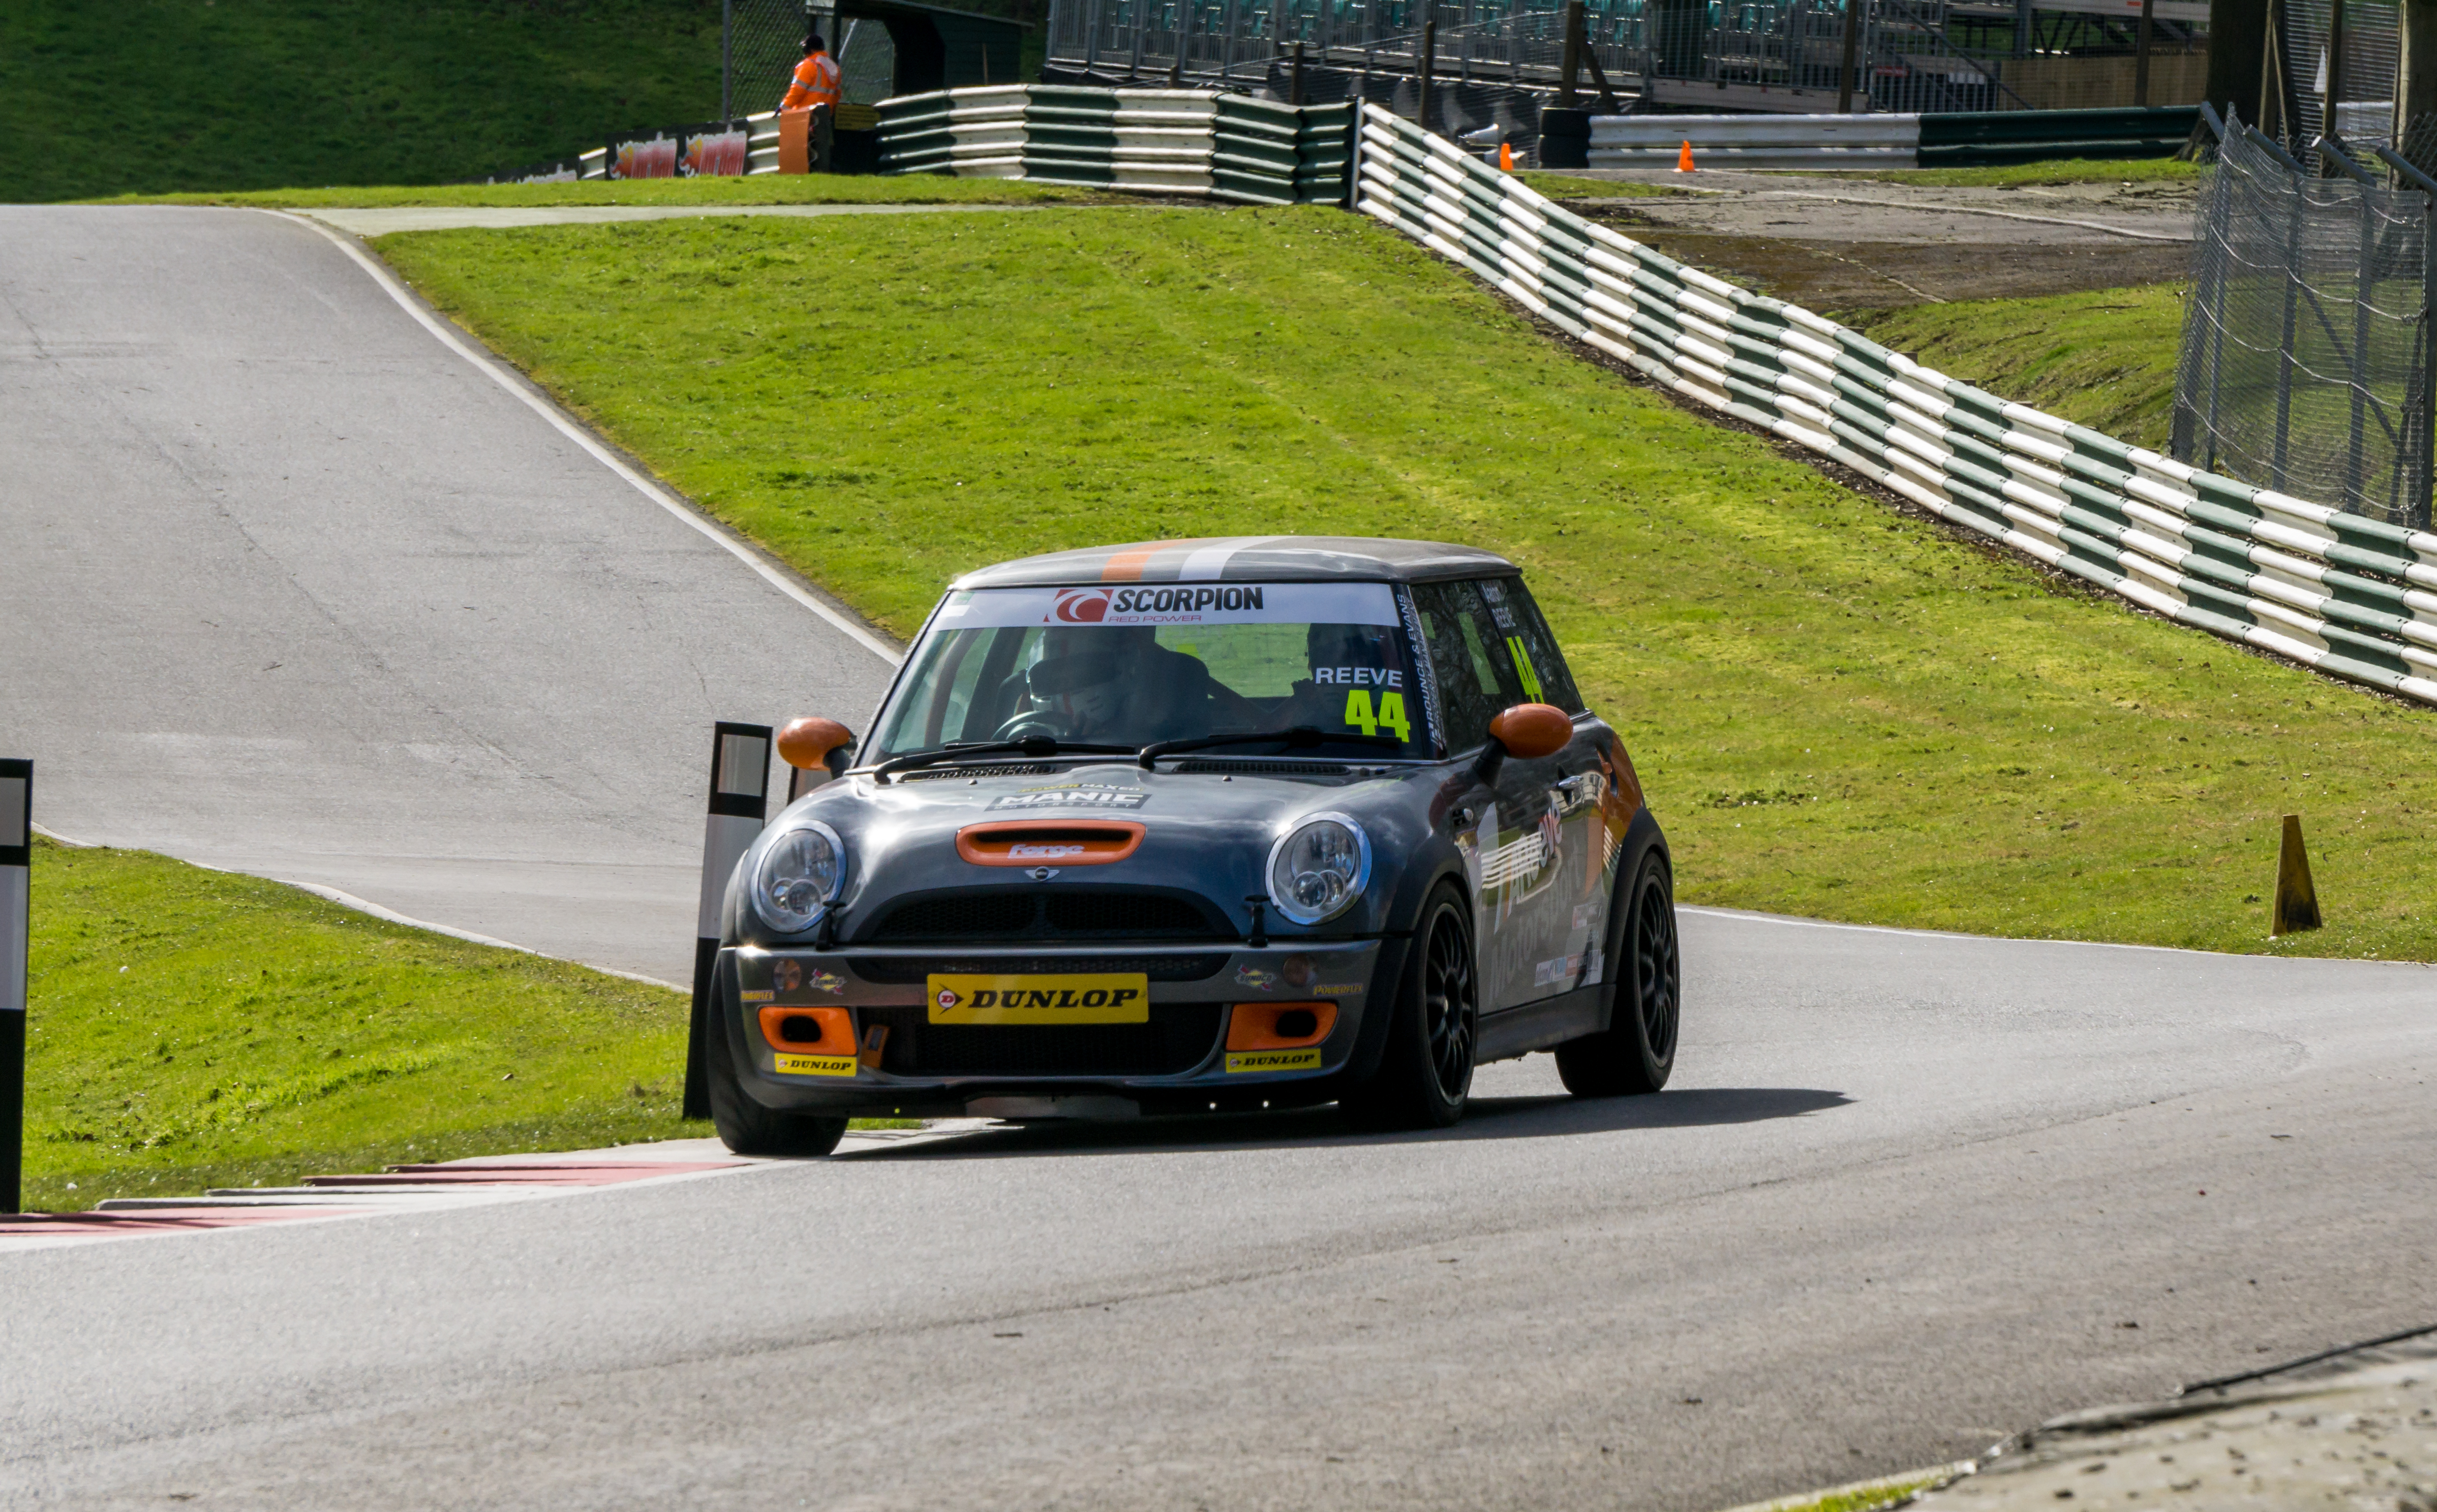
track, car, wheel, vehicle, park, mini cooper, 2016, race, racing, mini, sony, day, race track, february, motorsport, ilce6000, trackday, 28th, cadwell, opentrack, city car, land vehicle, auto racing, automobile make, automotive design, luxury vehicle, subcompact car